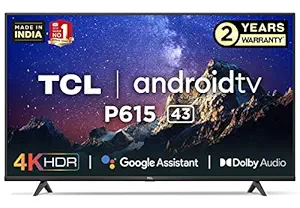
TCL 108 cm (43 inches) 4K Ultra HD Certified Android Smart LED TV 43P615 (Black)
Category: Electronics
Price: 24990 (list price: 51990)
Rating: 4.2 (2,951 ratings)
About this product: Resolution: 4K Ultra HD (3860 x 2160) | Refresh Rate: 60 Hertz|Connectivity : 3 HDMI ports to connect set top box, Blue Ray players | 1 USB ports to connect hard drives and other USB devices|Sound: 24 Watts Output | Dolby Audio Power Speakers | Surround Virtualizer|Smart TV Features :Built-In Wifi | Prime video |4K Android TV+HDR 10 |AI-Google Assistant | Certified Android P| Screen Cast+T-cast |2GB RAM - 16GB ROM |5000+ Apps YouTube, Netflix|Display : A+ Grade Panel | UHD | HDR 10 | Slim Design|Warranty Information: 2 year comprehensive warranty provided by the manufacturer from date of purchase|Installation: For Installation, Wall Mounting, Demo Of This Product Once Delivered, Directly Contact Brand Support (Visit Brand website for Toll free numebrs) and Provide Product's Model Name And Seller's Details Mentioned On Your Invoice. The Service Center Will Allot You A Convenient Slot For The Service